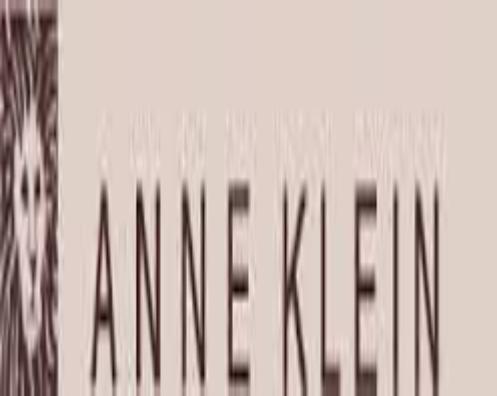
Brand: Anne Klein
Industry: Clothes